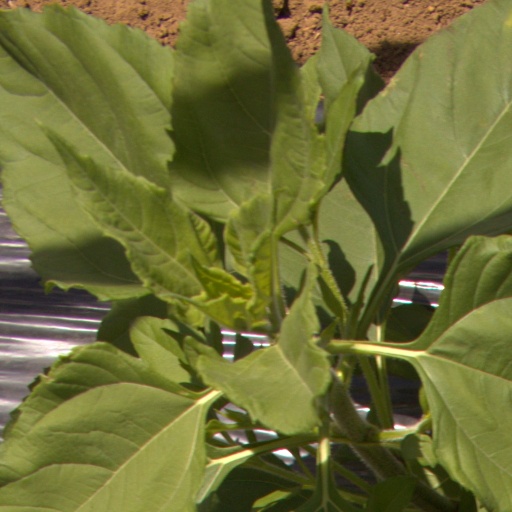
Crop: Jerusalem artichoke